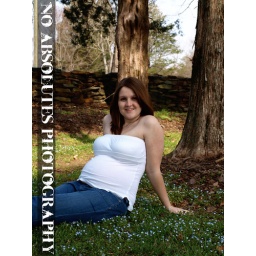
I saw these little blue flowers and had to ask her get in them since she's having a boy!